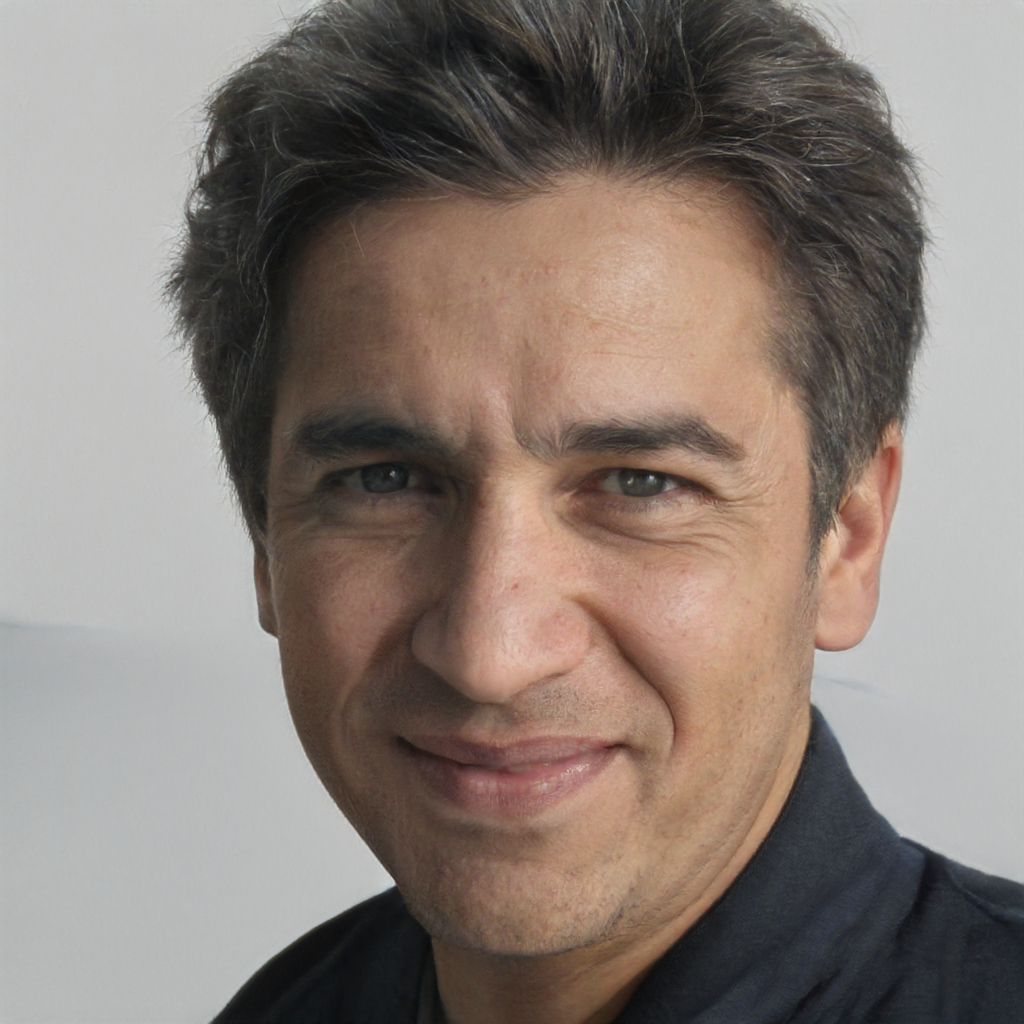
Gender: Male